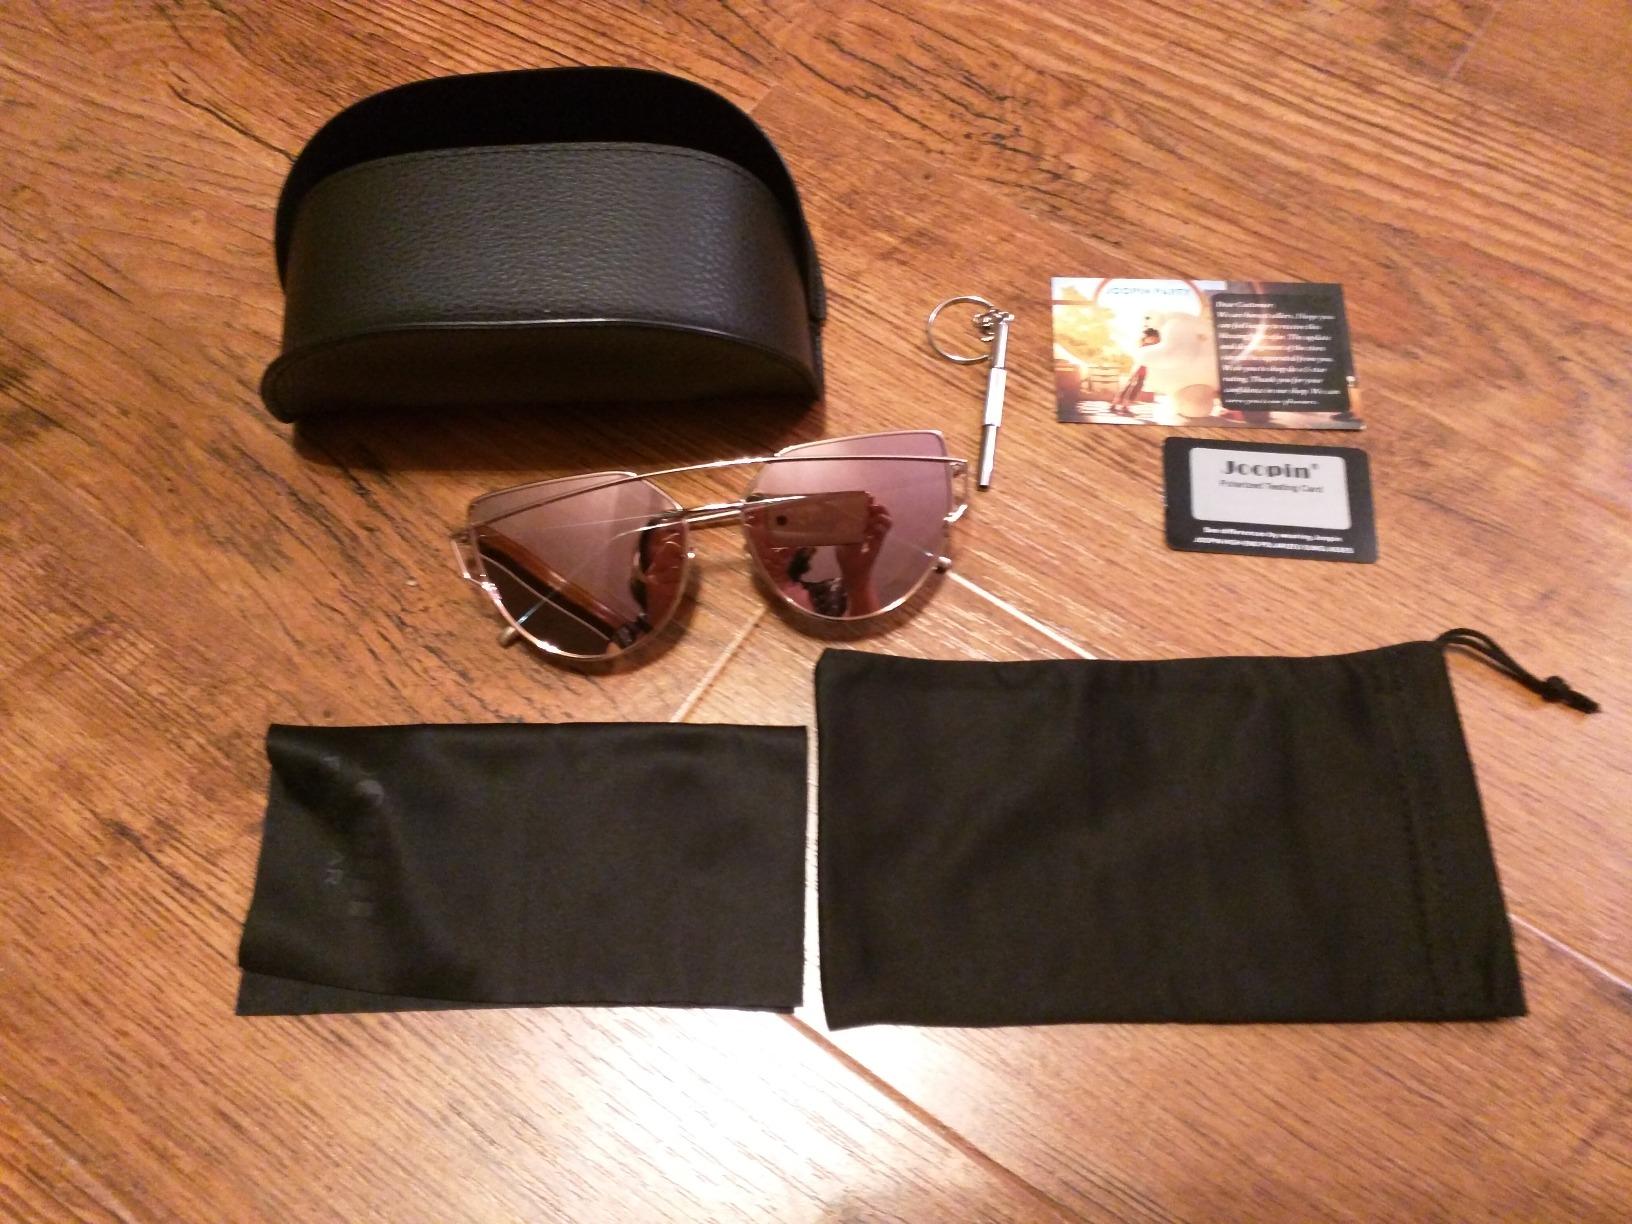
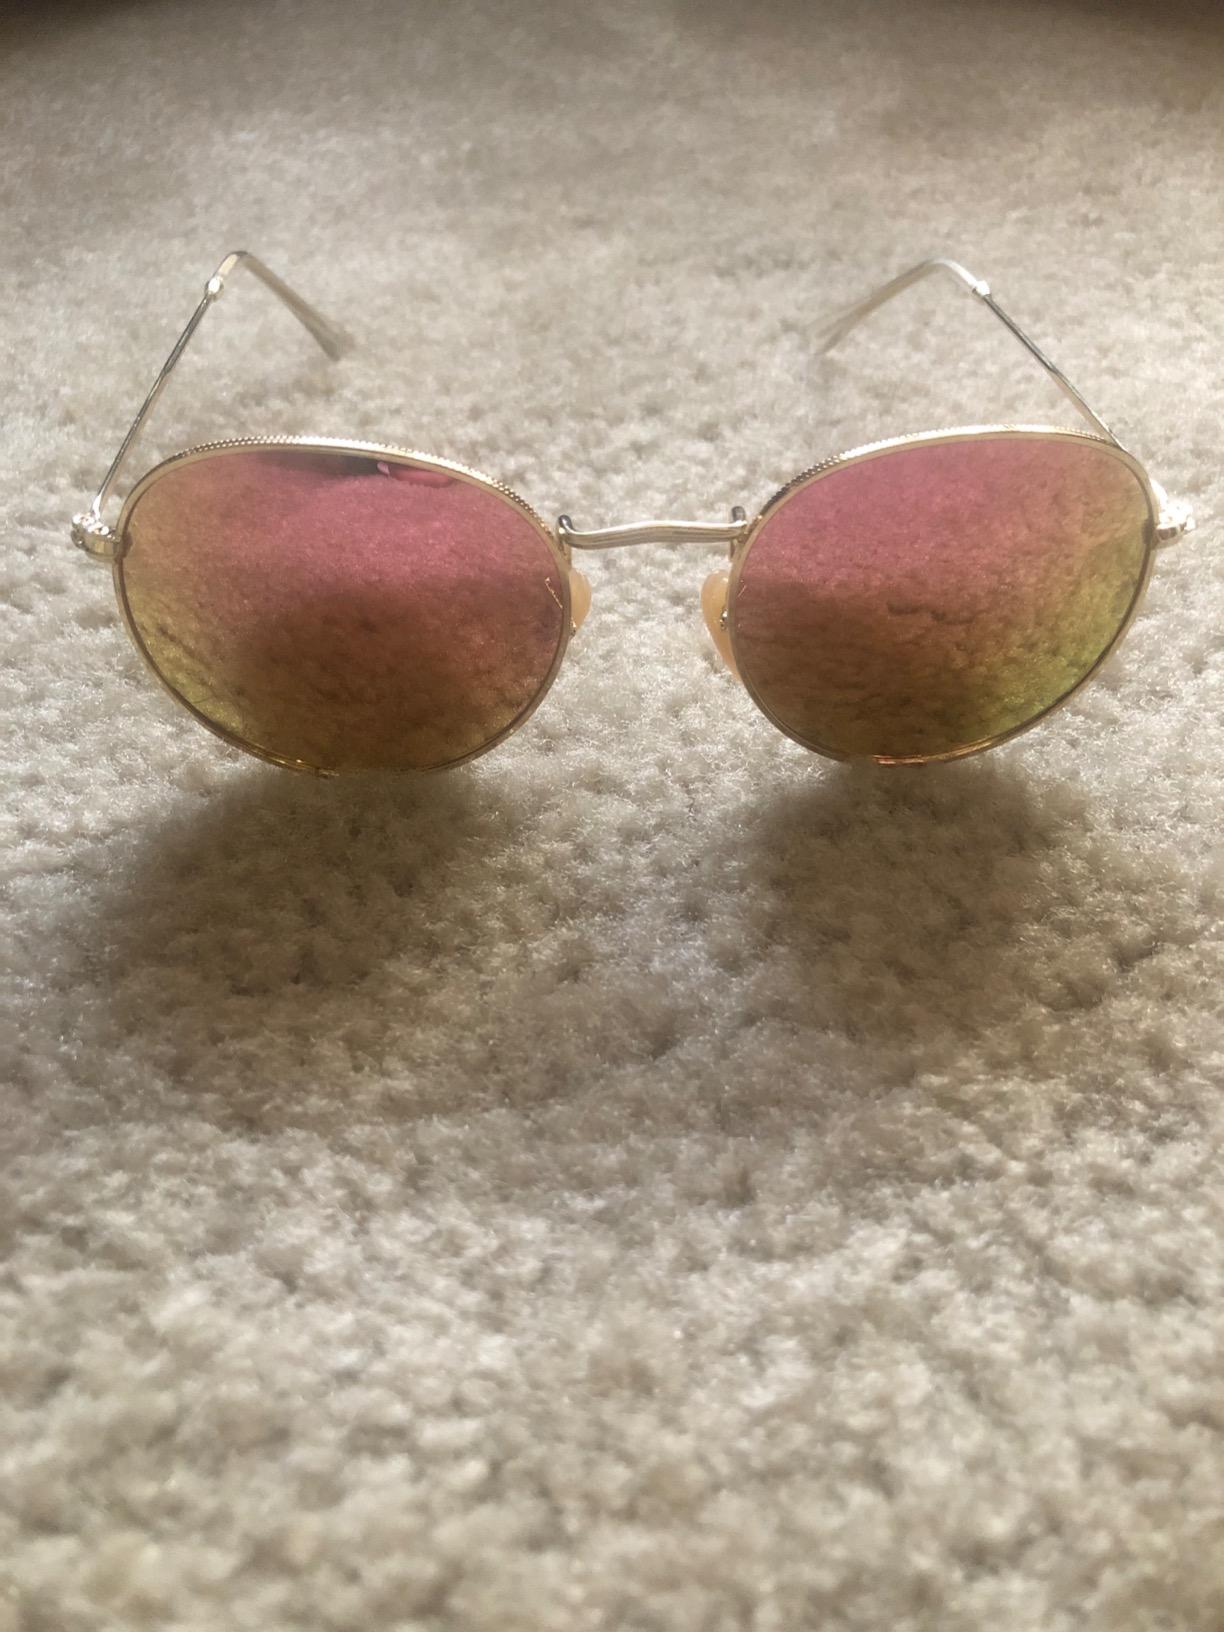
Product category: accessories_sunglasses
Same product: no